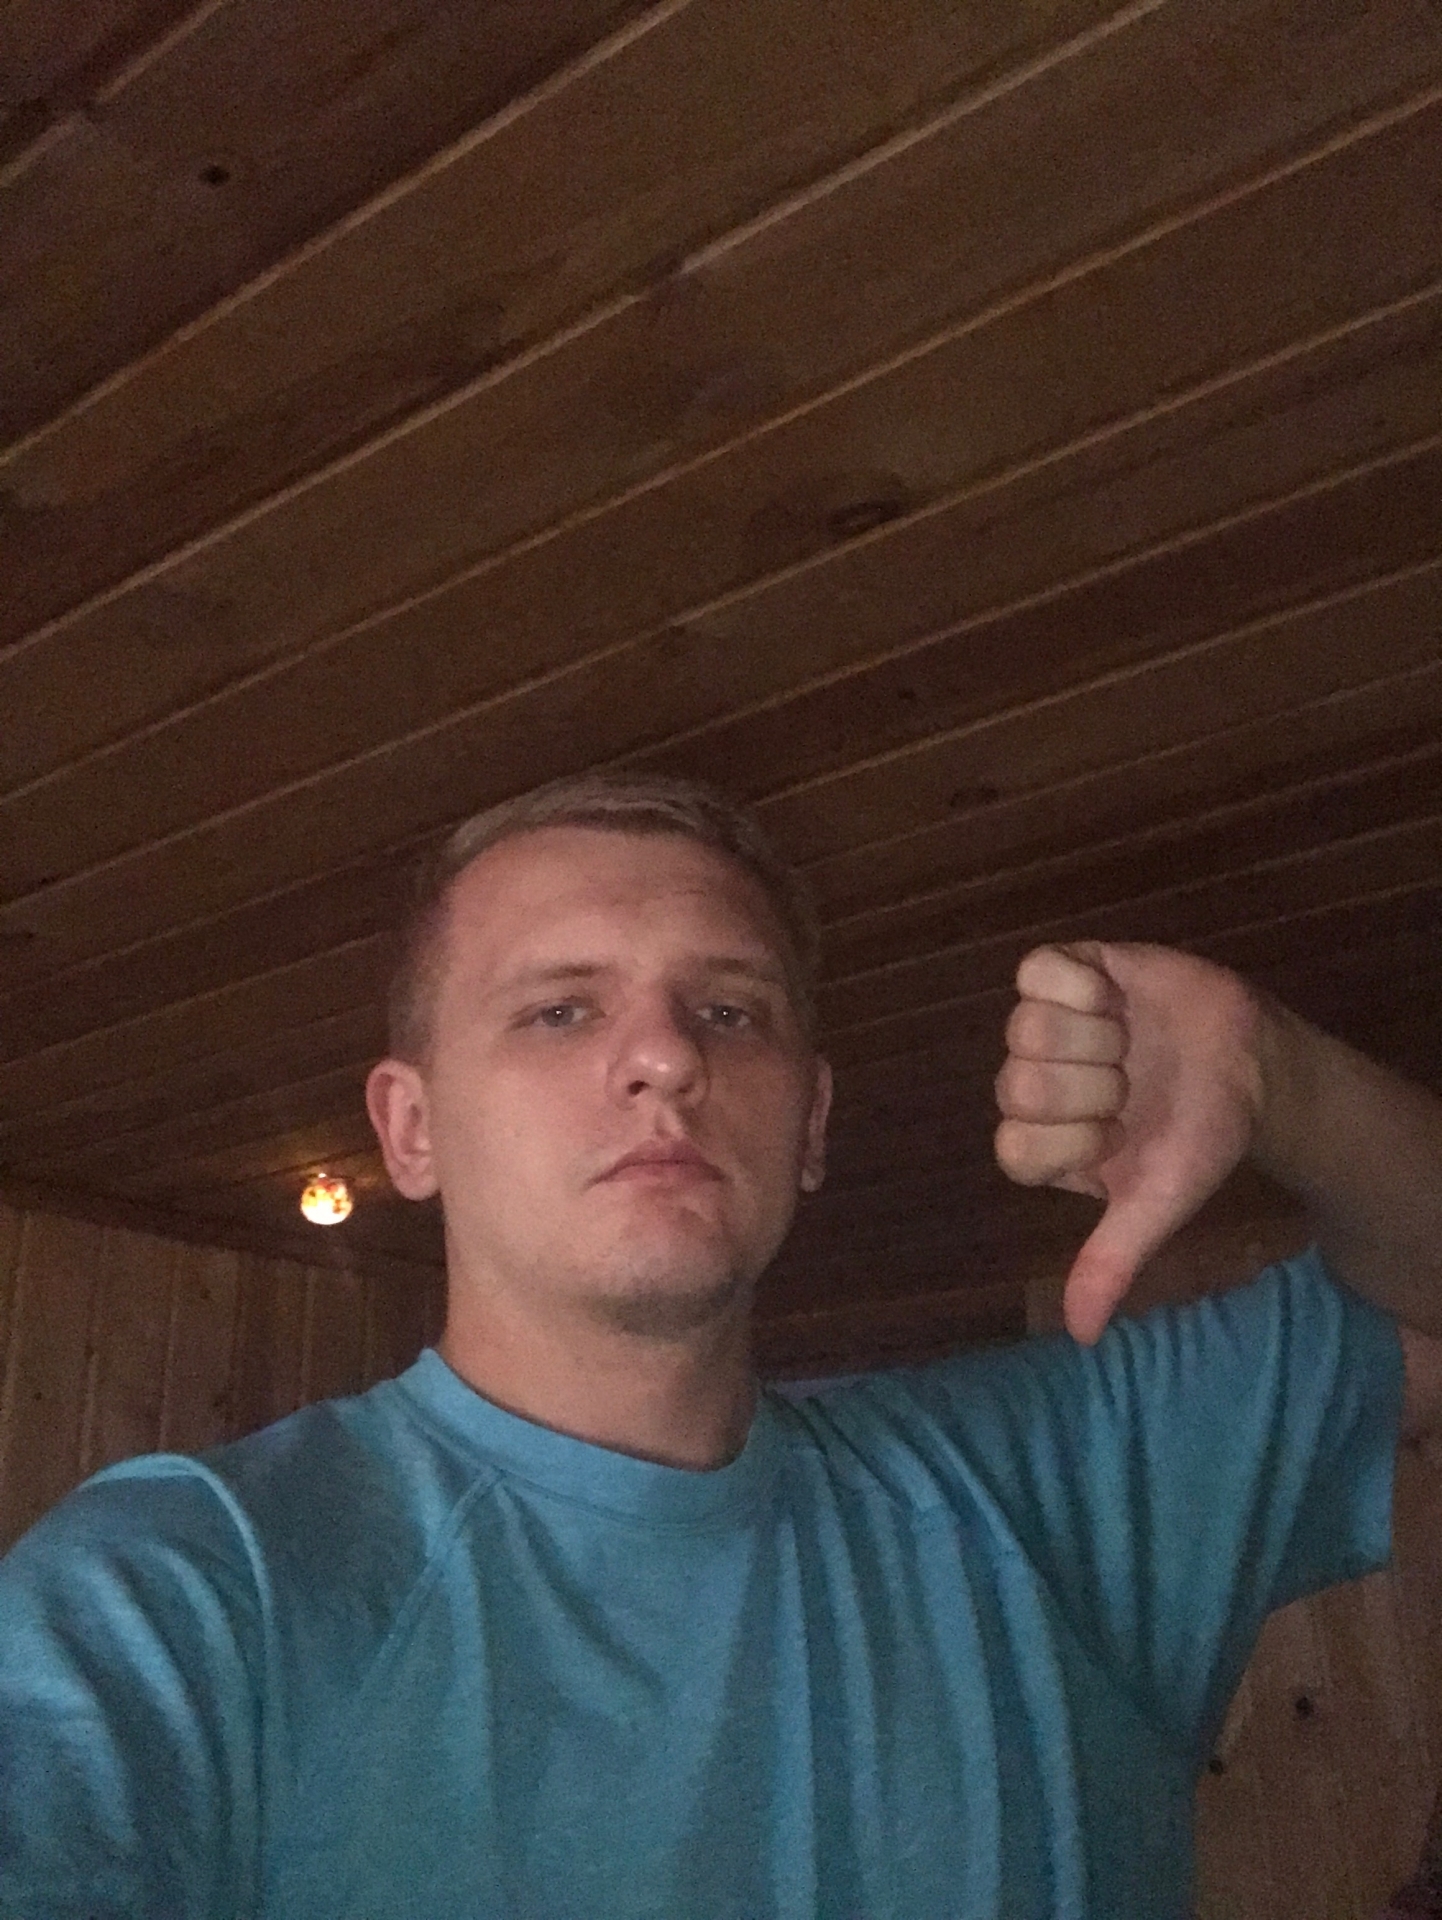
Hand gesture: dislike